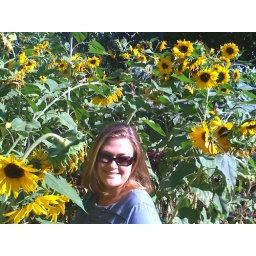
happy girl in field